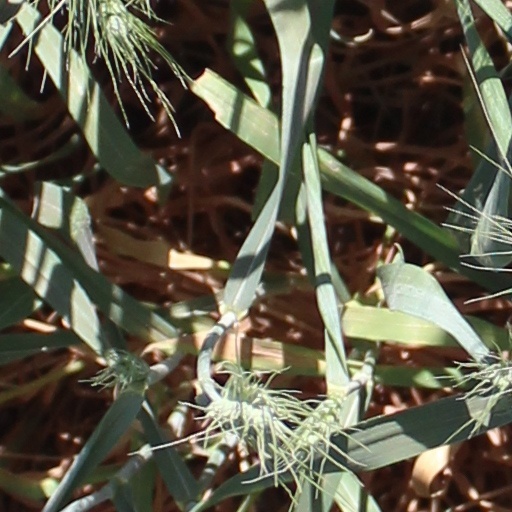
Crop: wheat